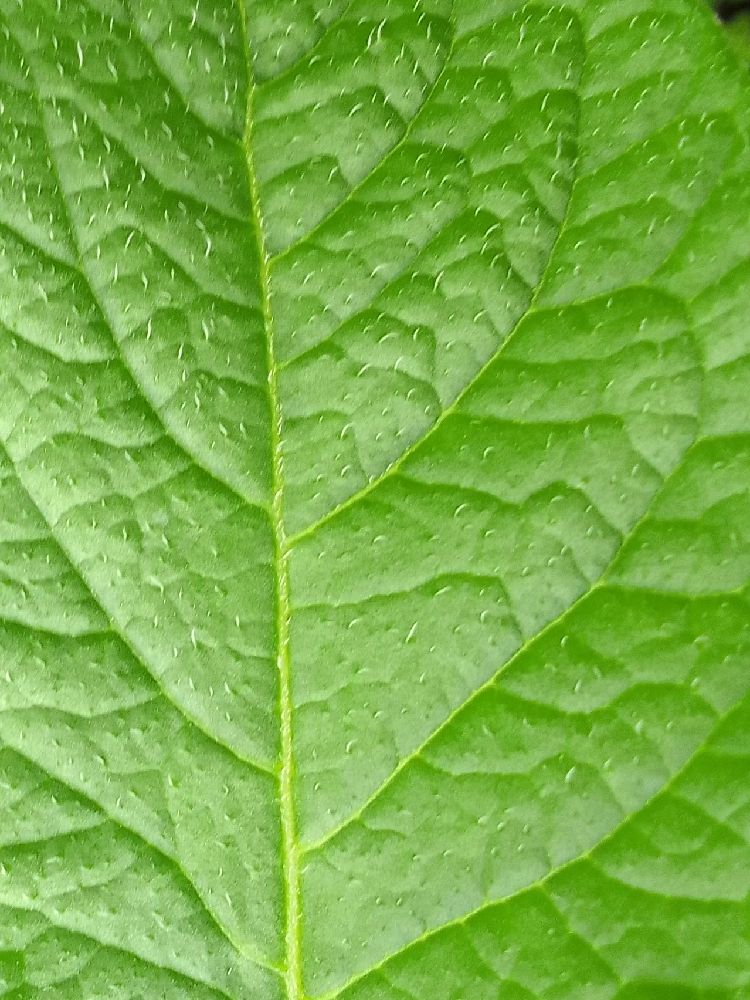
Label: Healthy